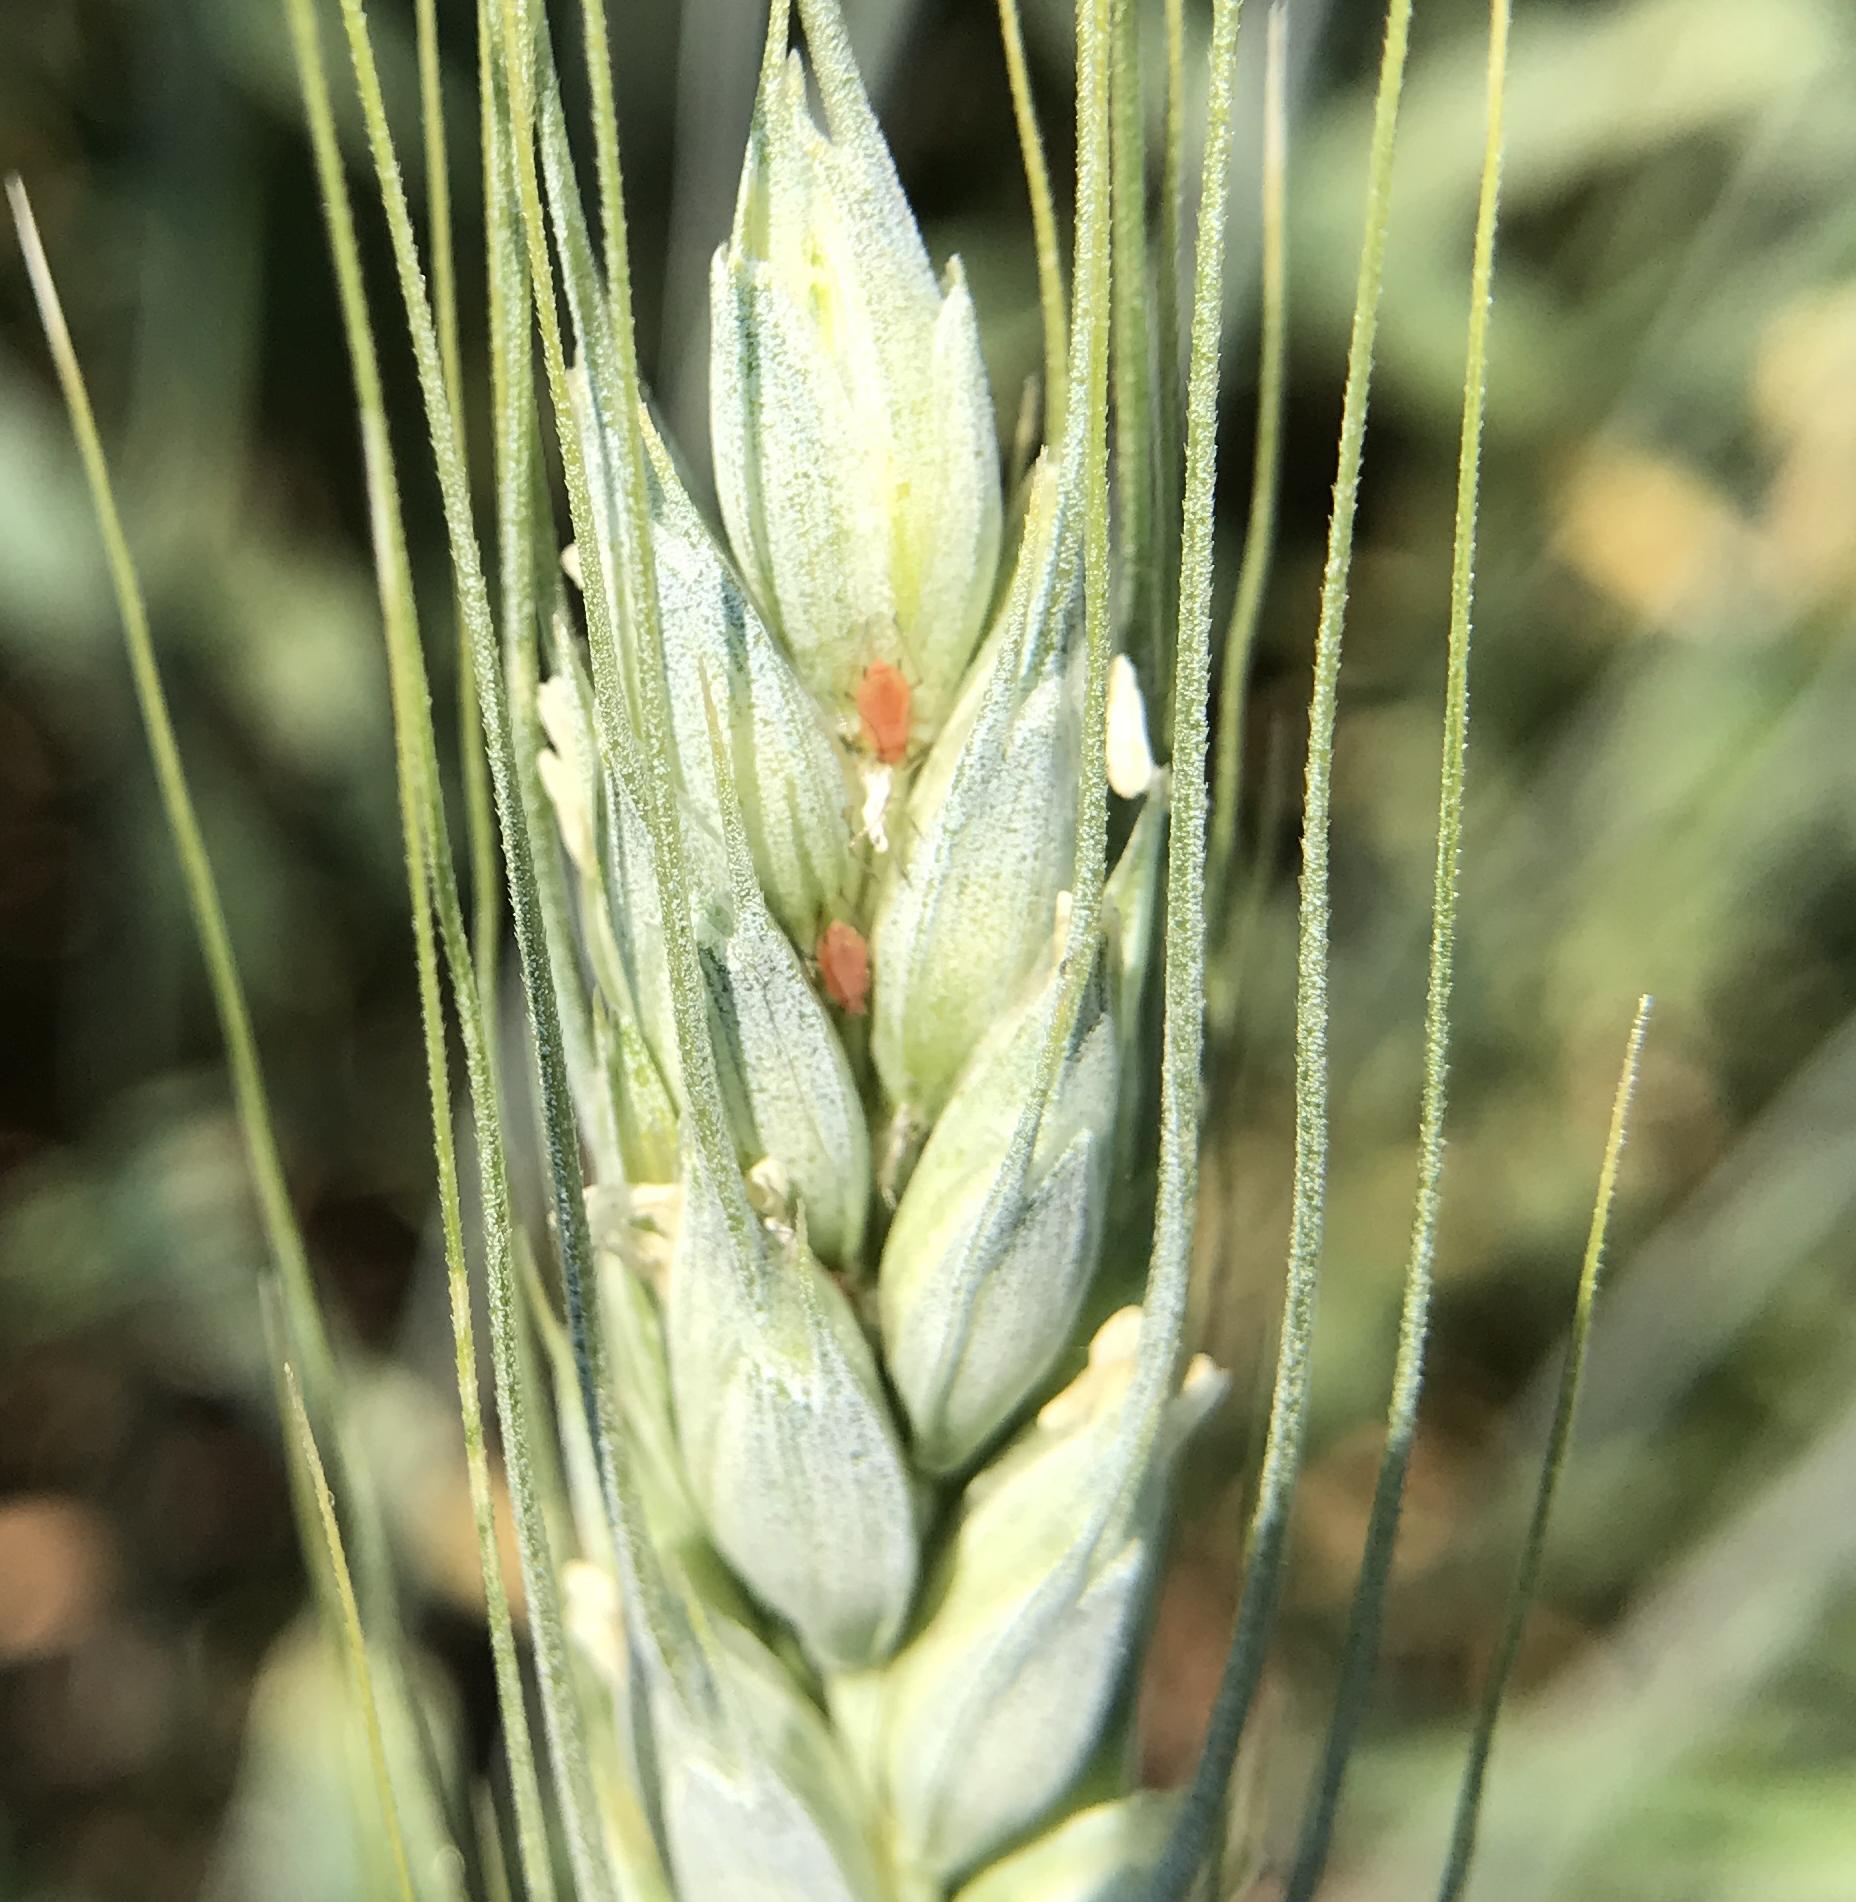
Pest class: english_grain_aphid